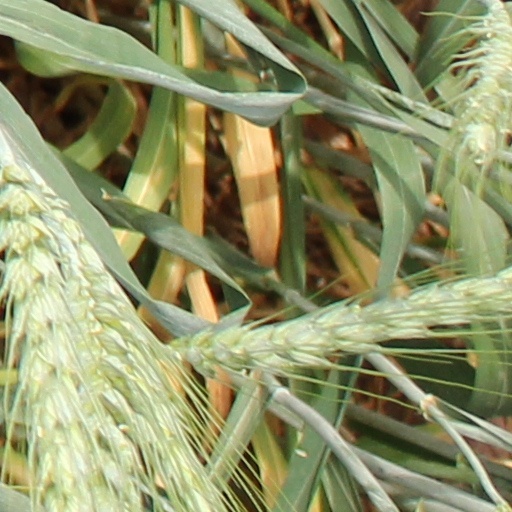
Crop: wheat